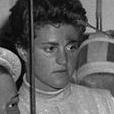
Age: 24